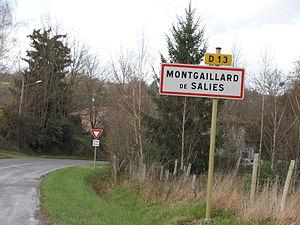
Montastruc-de-Salies
Montgaillard-de-Salies est une commune française située dans le département de la Haute-Garonne en région Occitanie.